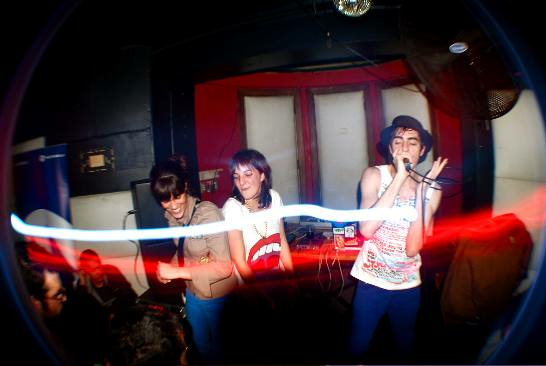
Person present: Yes